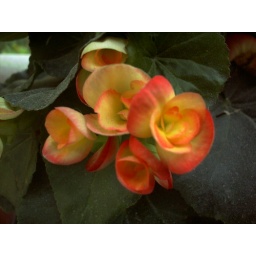
flower in balcony